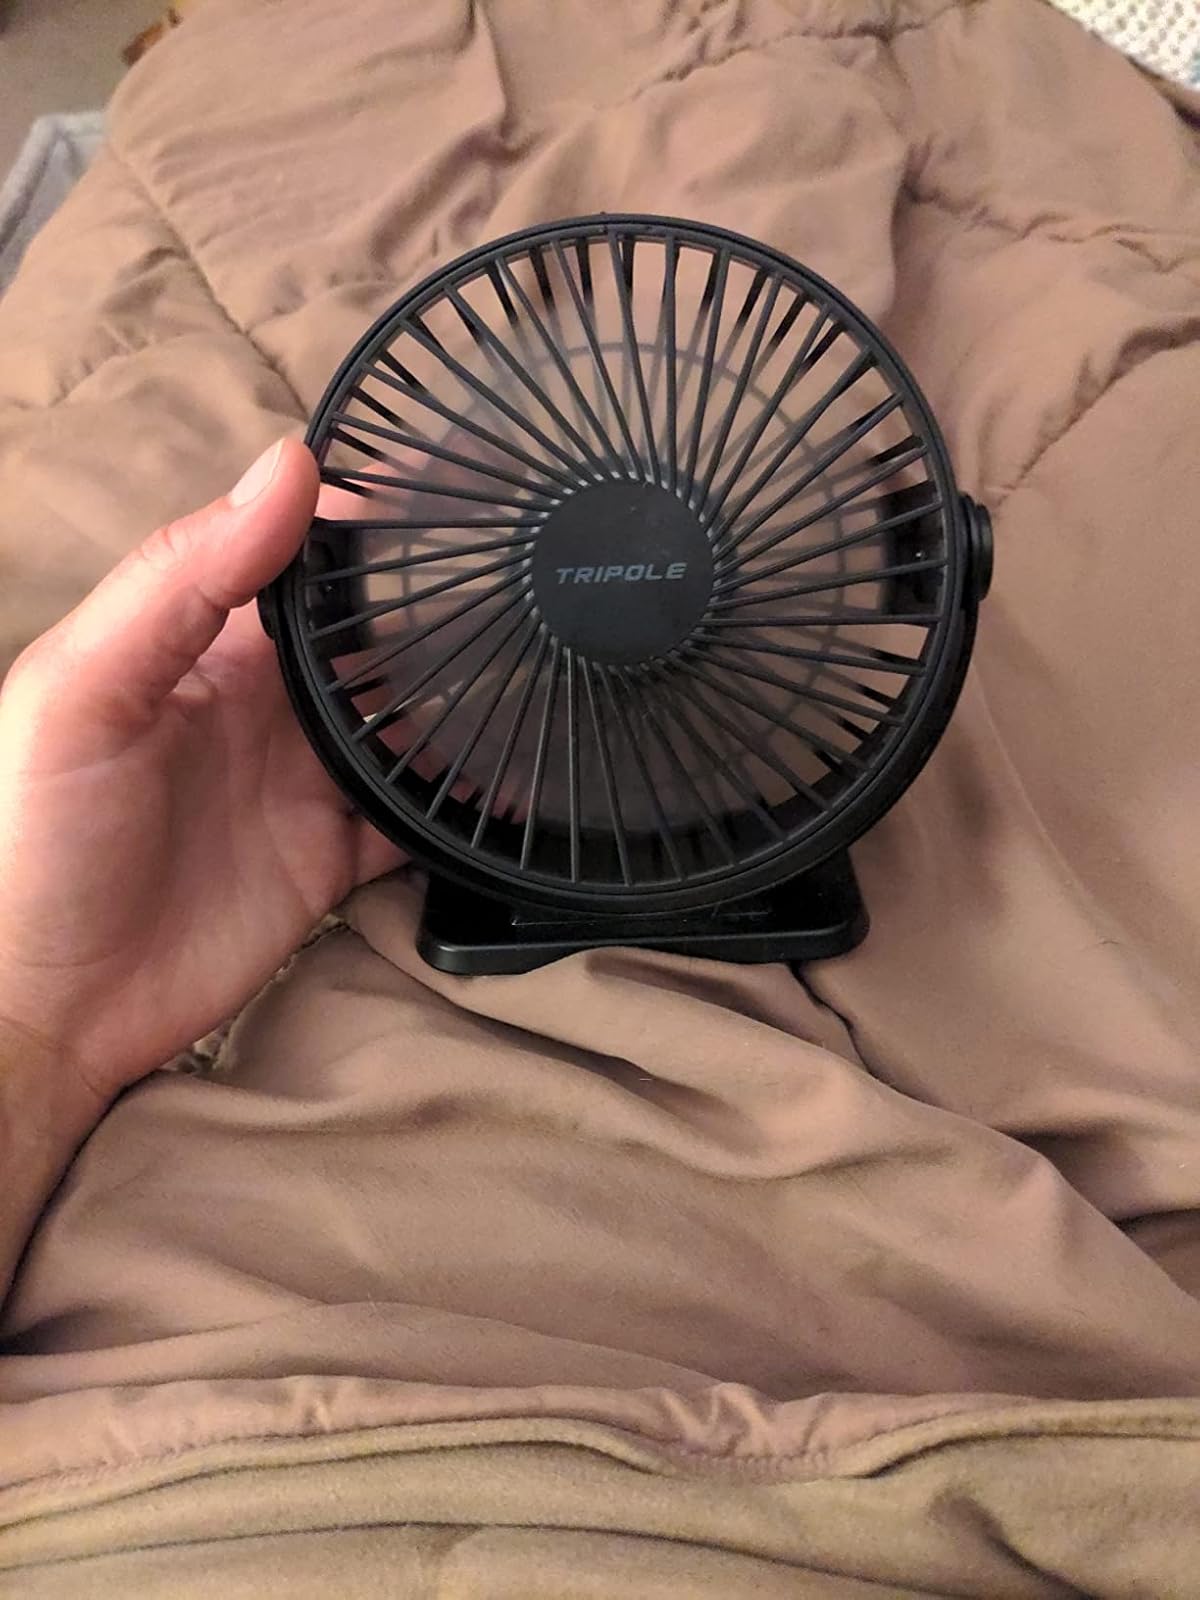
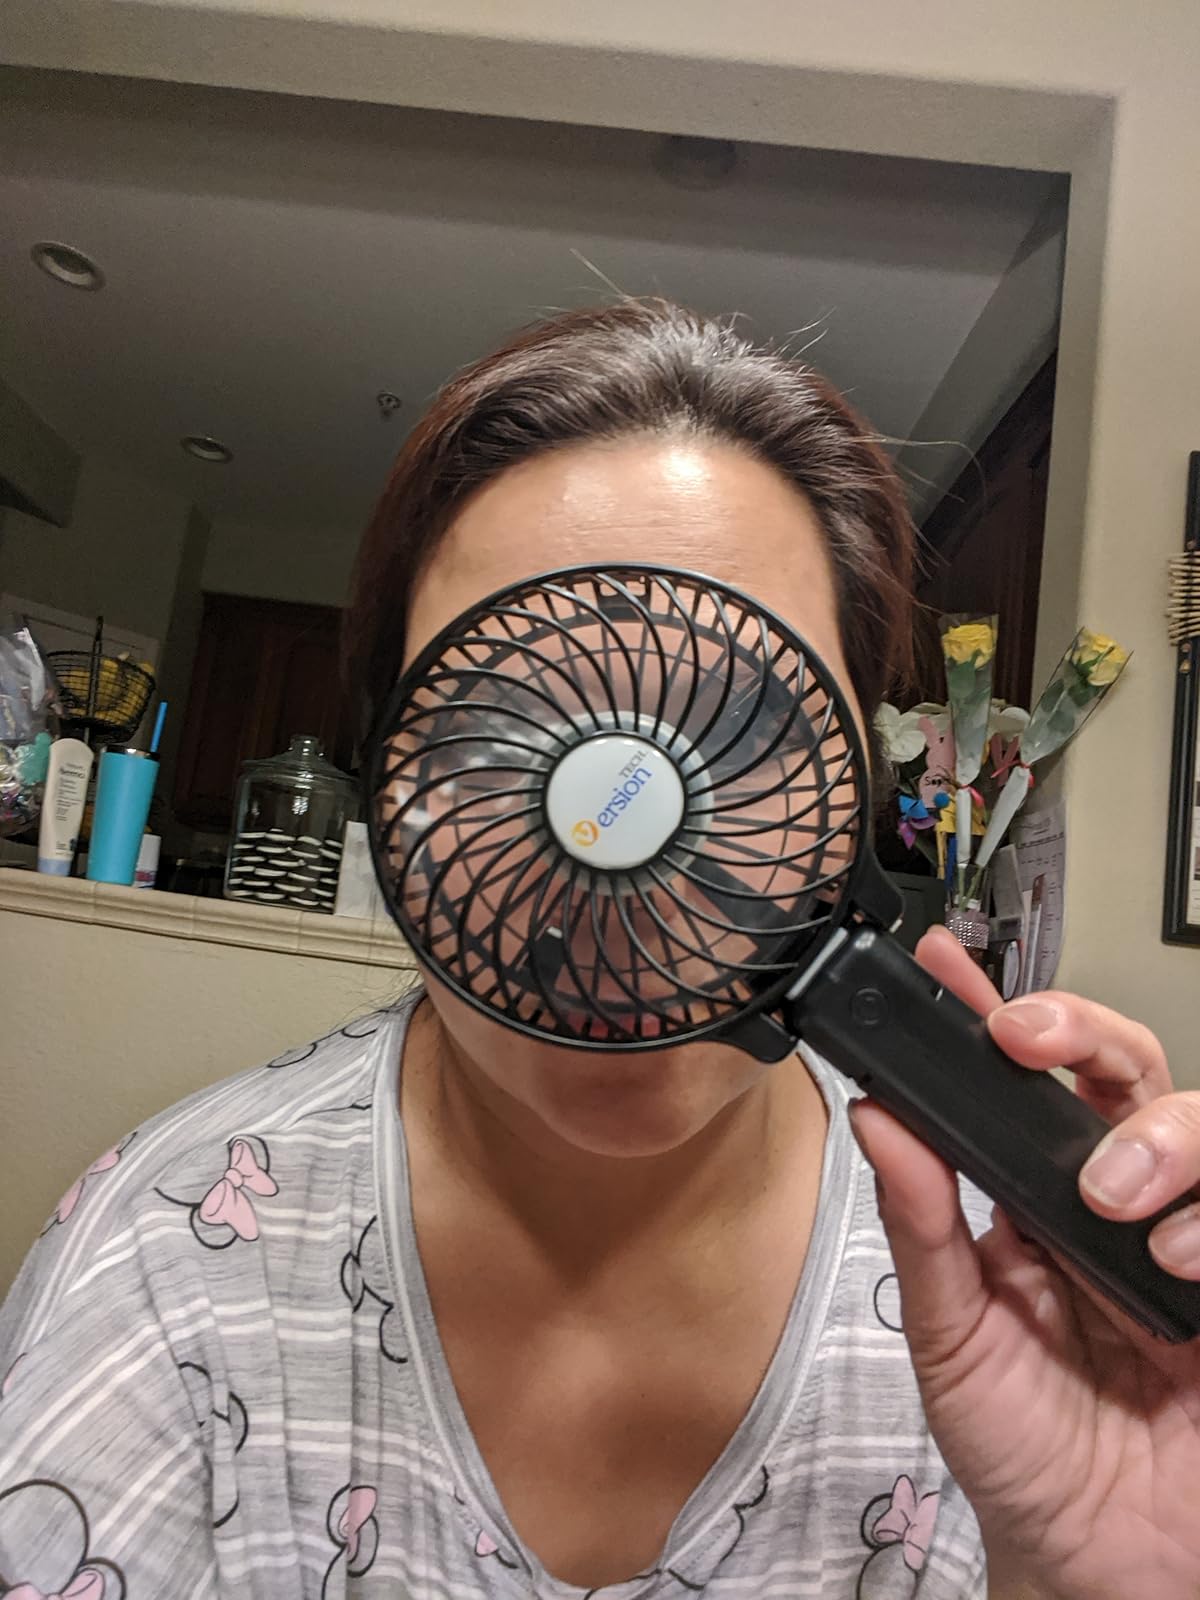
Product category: fan
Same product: no